Ars Minerva

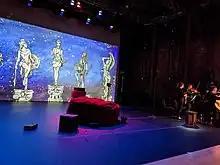
Photo of the stage set for the Ars Minerva production of Messalina

Ars Minerva is an American opera company founded in 2013 by mezzo-soprano Céline Ricci. It is based in San Francisco, California. The company, run as a non-profit organization, produces little-known Baroque Italian operas researched by the founding director. They have been well received by audiences and critics.